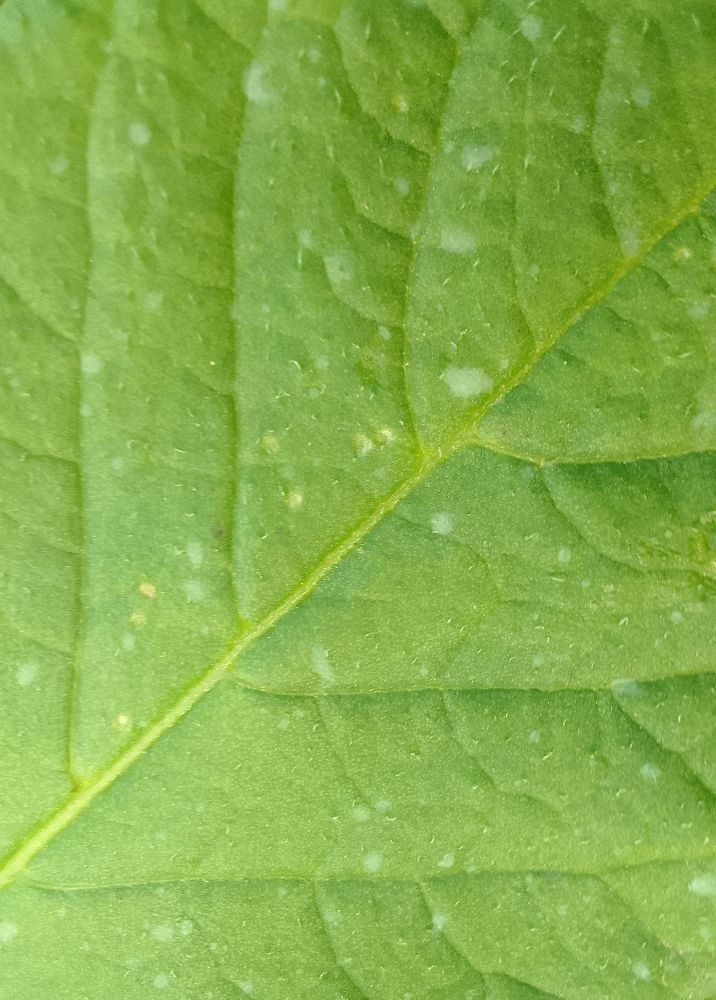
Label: Healthy